Theodor Heuss Bridge (Mainz-Wiesbaden)

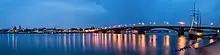
View of Mainz and the Theodor-Heuss-Bridge.

The Theodor Heuss Bridge is an arch bridge over the Rhine River connecting the Mainz-Kastel district of Wiesbaden, capital of state Hesse and the Rhineland-Palatinate state capital Mainz. The main span of the bridge is long. It connects the Bundesstraßes 40 and 455. Initially it was just called “Straßenbrücke” (street bridge), later it was named after German statesman Theodor Heuss.